Raúl Fernández (footballer, born 1985)

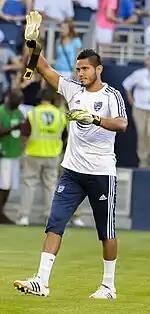
Fernández warming up for the 2013 MLS All-Star Game

Raúl Omar Fernández Valverde (born 6 October 1985) is a Peruvian former professional footballer who played as a goalkeeper. He works as a goalkeeper coach for at Columbia Premier SC in the United States.